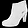
Label: Ankle boot